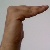
The image shows a hand gesture representing a space in Indian Sign Language.